1838 Constitution of Serbia

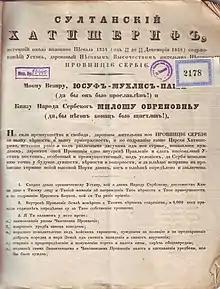
The first page of the Serbian Constitution of 1838

The Constitution of 1838, often called the Turkish constitution (because it was issued in the form of a sultan firman), was a constitution of the Principality of Serbia from 1838 until 1869. Through this, the Ottoman Empire wanted to show that Serbia was subservient to it. Although the new constitution was less liberal than the preceding Sretenje Constitution, Serbian prince Miloš Obrenović did not want to rule under it, so he abdicated in favor of his son Milan Obrenović.